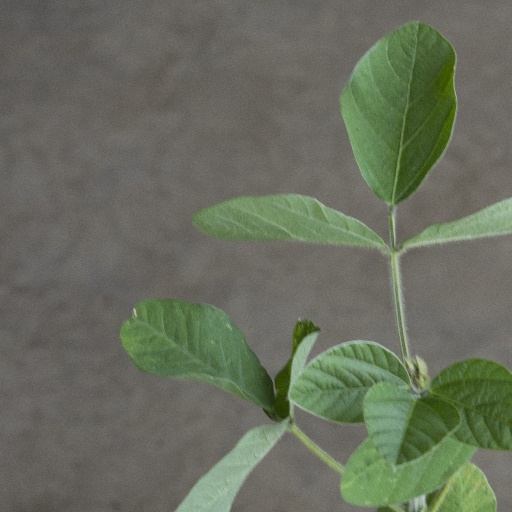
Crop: soybean